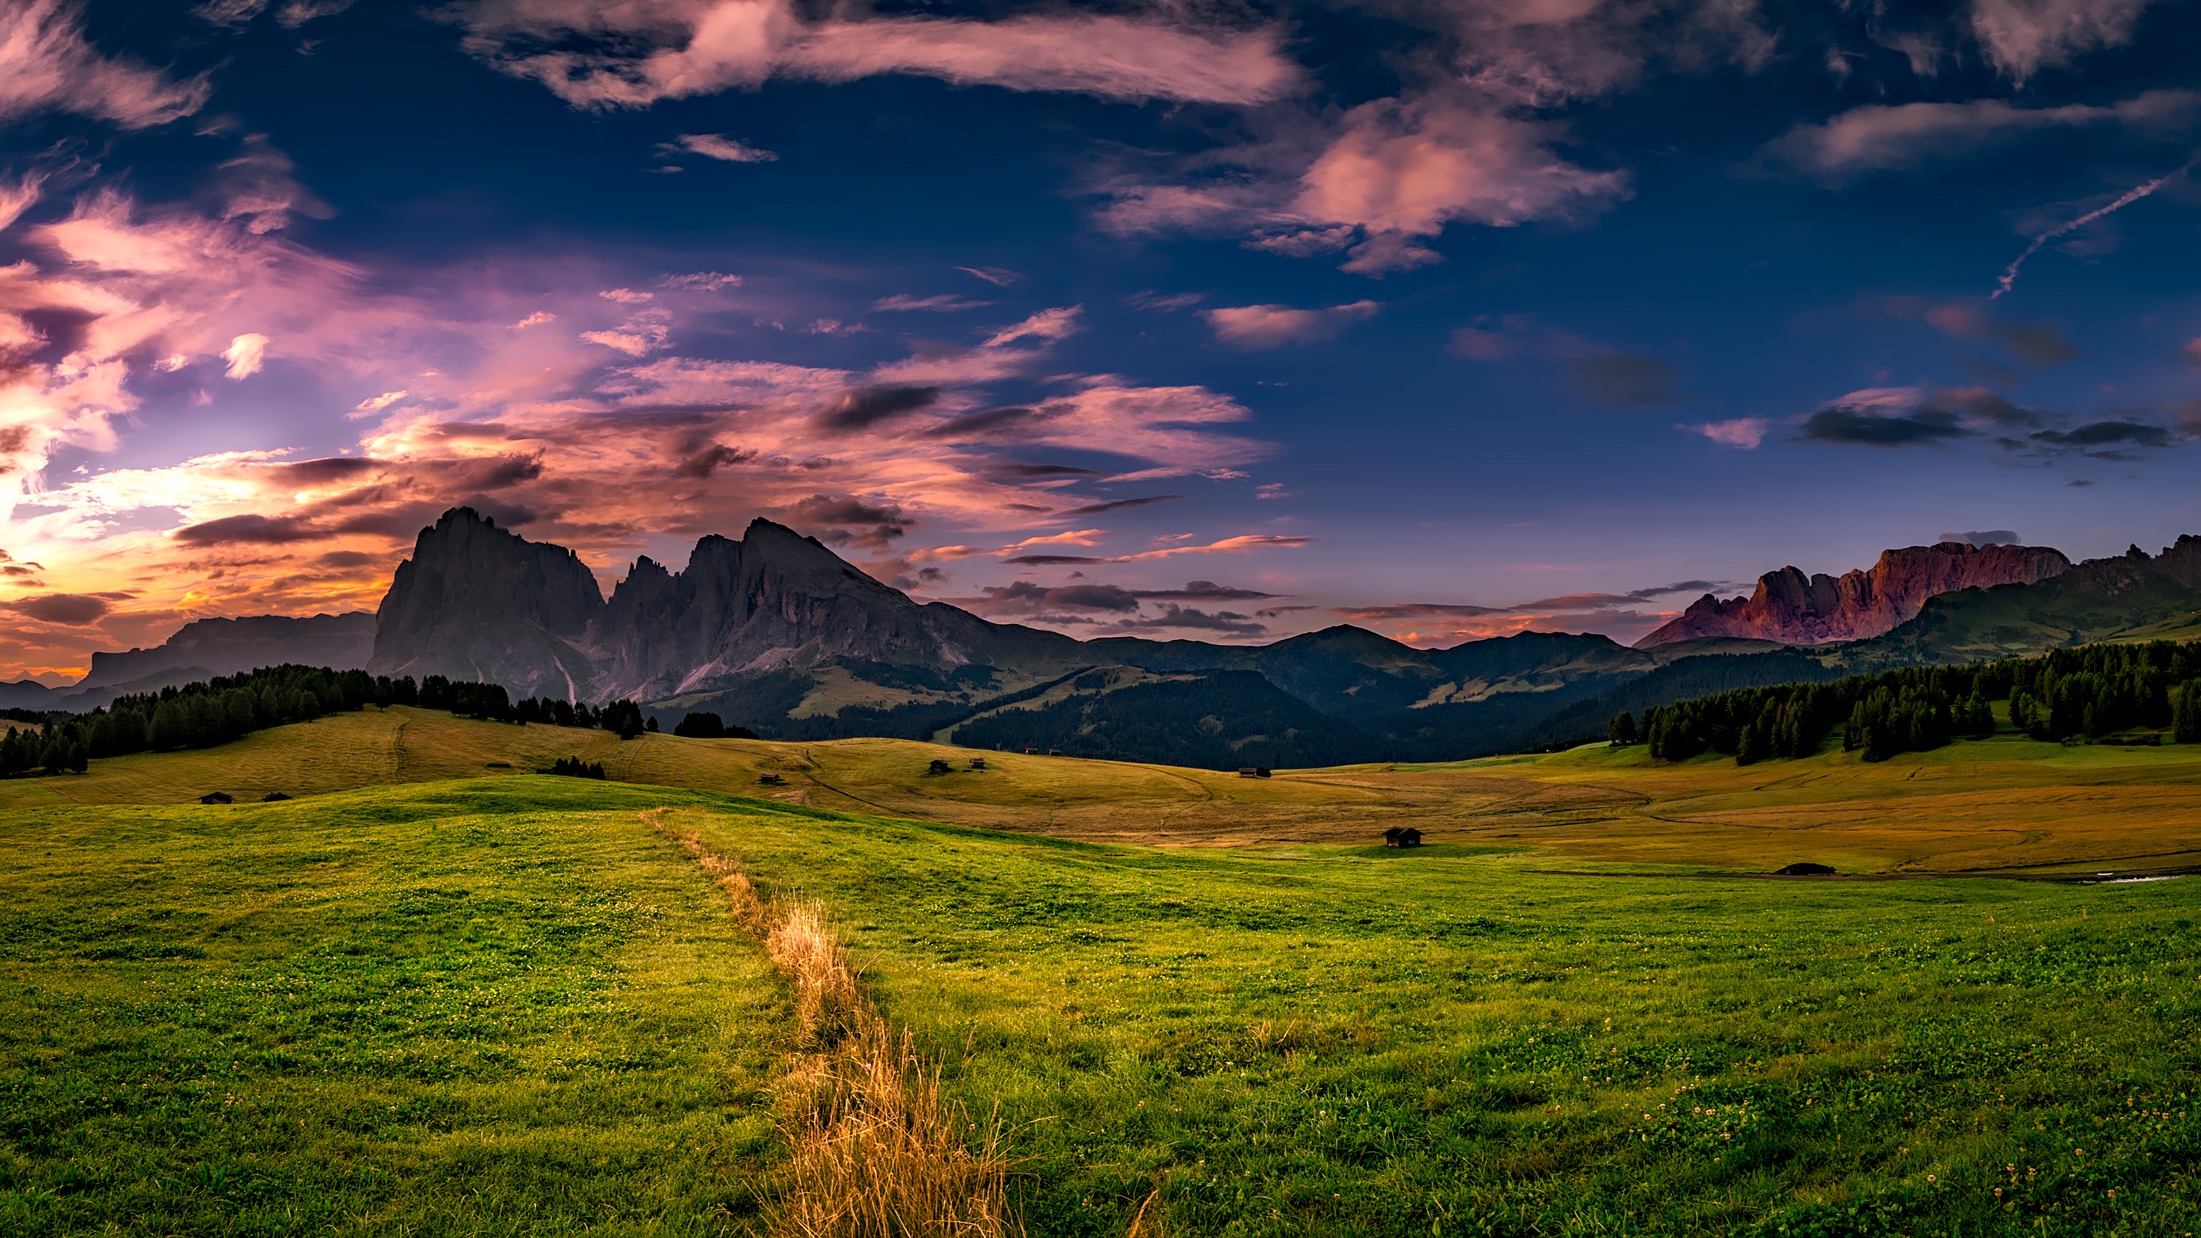
landscape, tree, nature, horizon, wilderness, mountain, cloud, sky, sunrise, sunset, field, meadow, prairie, sunlight, morning, hill, dawn, valley, mountain range, country, panorama, dusk, evening, rural, scenic, autumn, italy, plain, outdoors, hdr, clouds, mountains, alps, grassland, plateau, pastoral, rural area, geographical feature, atmospheric phenomenon, mountainous landforms